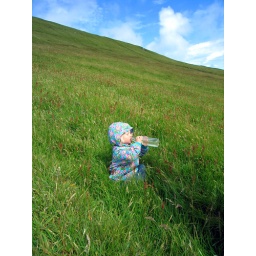
Faroese summer. A small girl having a drink of water on her own in the grass on the island of Mykines.